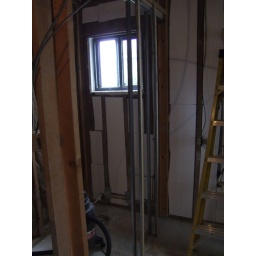
window in water closet, metal frame for pocket door